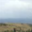
Label: plain